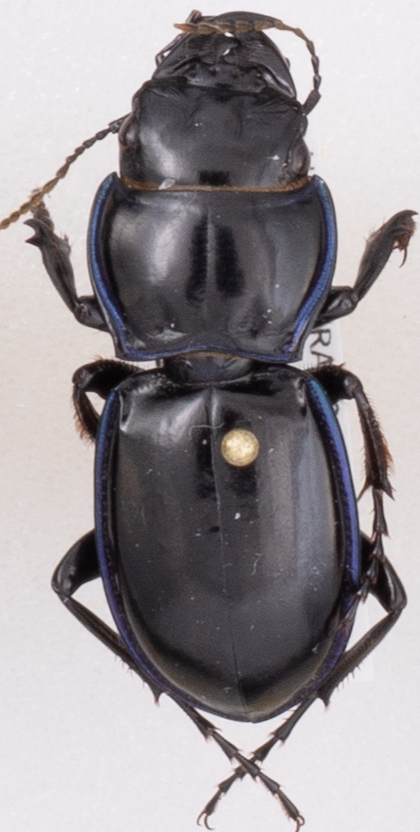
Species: Pasimachus elongatus
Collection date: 2018-07-26
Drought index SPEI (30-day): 0.188
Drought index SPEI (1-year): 0.248
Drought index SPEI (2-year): -0.362